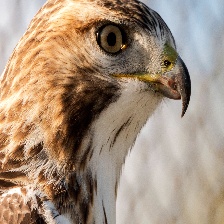
Species: RED TAILED HAWK
Scientific name: BUTEO JAMAICENSIS